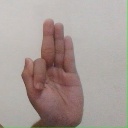
अक्षर: फ